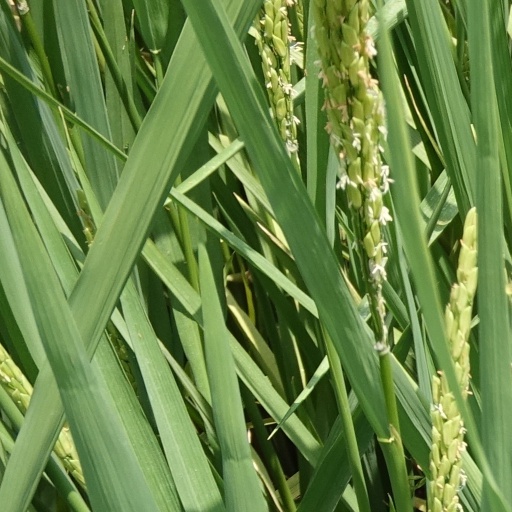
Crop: rice